Eddie Jackson (vaudeville)

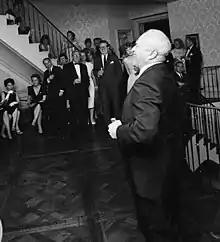
Jackson performing in 1962

Edward Jackson (February 19, 1896 – July 16, 1980) was an American leading vaudeville performer, actor and musician, and longtime colleague and partner of Jimmy Durante. He appeared in vaudeville with Durante and Lou Clayton as the team Clayton, Jackson & Durante, known as the "Three Sawdust Bums."